Muhlenberg legend

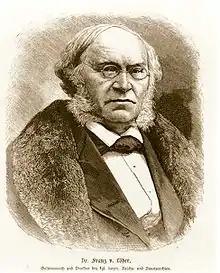
Franz Löher, whose 1847 German book included an early version of the story

There are several versions of the story. One source of the legend may be a vote in the US House of Representatives in 1794 after a group of German immigrants had asked for the translation of some laws into German. The petition was debated by the House of Representatives but was not acted upon. A vote to adjourn and to reconsider it later was defeated 42 to 41. Muhlenberg, who was of German descent himself and had not voted in the roll call, was later quoted as having said that "the faster the Germans become Americans, the better it will be."